1st Spahi Regiment

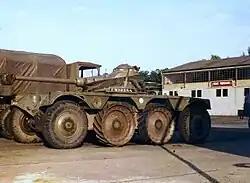
A reconnaissance armoured tank of the 1st Spahi Regiment in 1978.

One squadron of the 1st RSM served in the First Indochina War, between 1945 and October 1946.